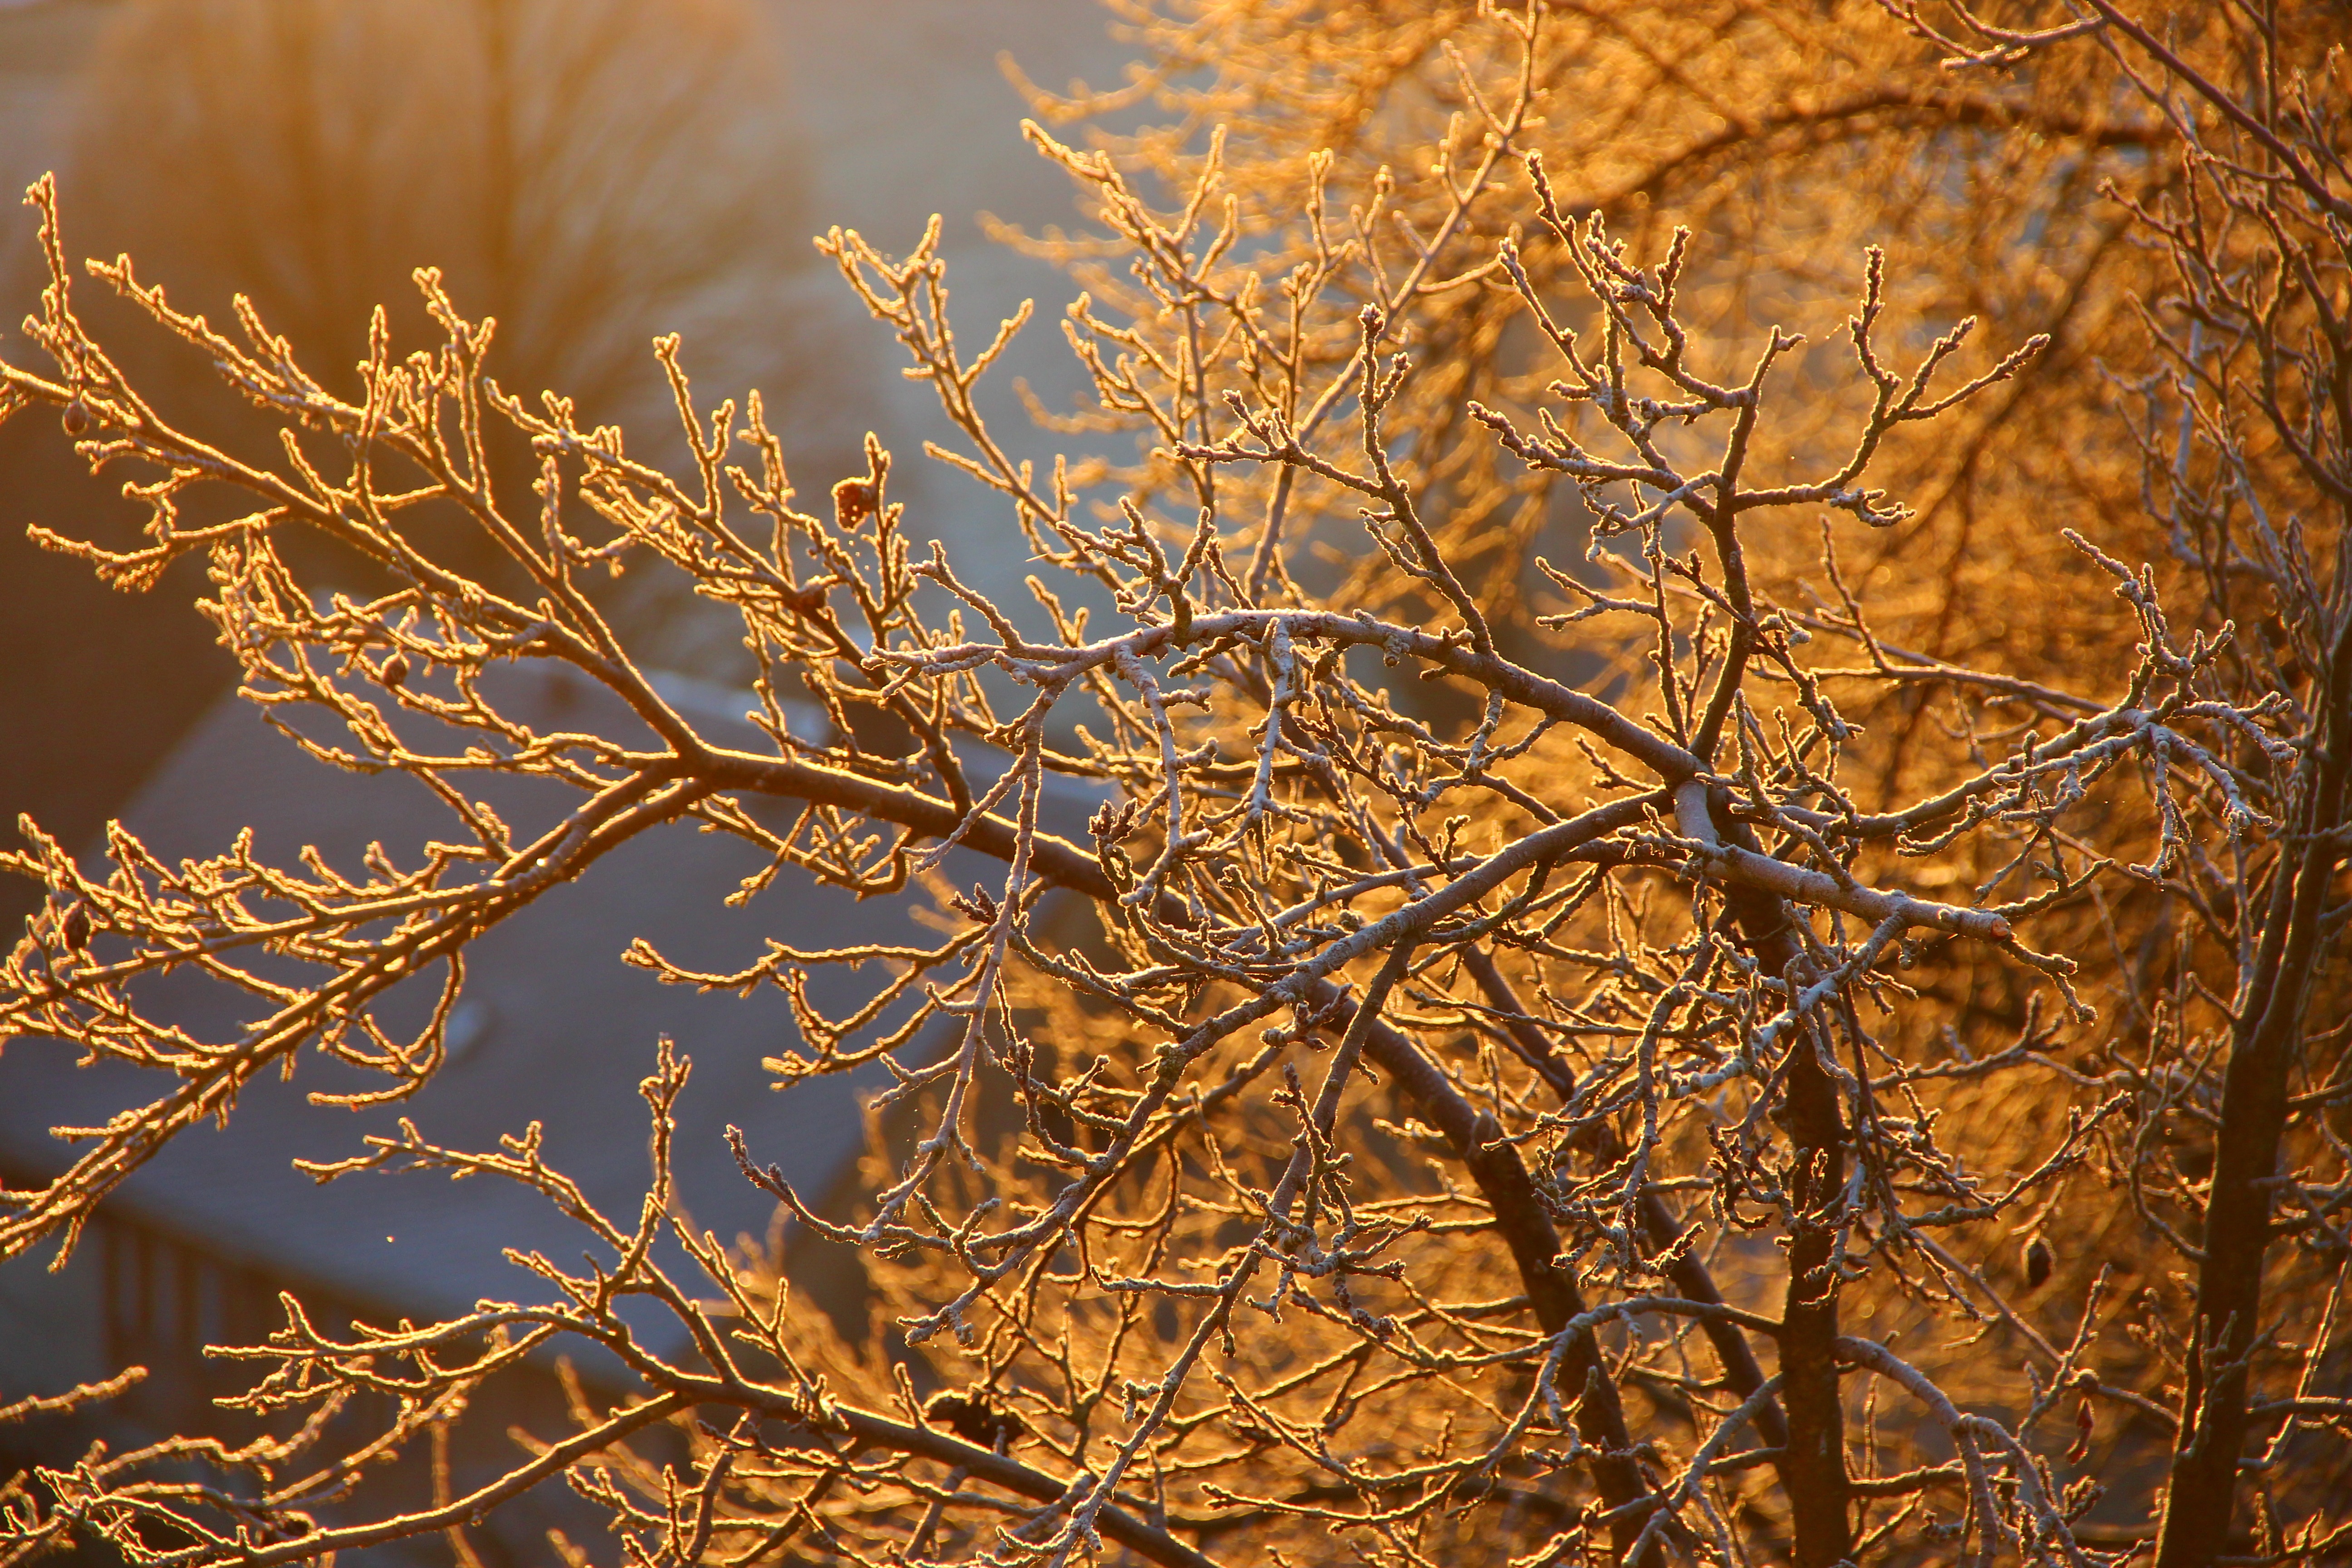
tree, nature, branch, winter, plant, sunlight, leaf, flower, frost, ripe, autumn, flora, season, twig, aesthetic, woody plant